People's Bank of China

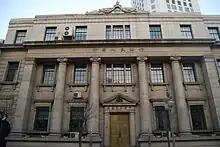
People's Bank of China Tianjin branch, formerly the Central Bank Tientsin Branch building until 1949, now a protected heritage site

The head office building of the PBC, on West Chang'an Avenue, was constructed in 1987–1990 on a design by a team of architects led by Zhou Ru. While its materials are modern, its shape refers to two traditional Chinese motifs, namely yuanbao ingots and "wealth vases" from Chinese folklore.